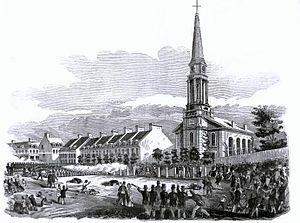
Gravure, La troupe tirant sur la foule, émeutes Gavazzi, Montréal, QC, 1853, John Henry Walker (1831-1899), Encre sur papier - Gravure sur bois - 27.2 x 35.5 cm
Les Émeutes Gavazzi furent des troubles qui ont eu lieu à Québec et à Montréal, en juin 1853, lors de discours prononcés par Alessandro Gavazzi au cours desquelles il attaquait à l'Église catholique.